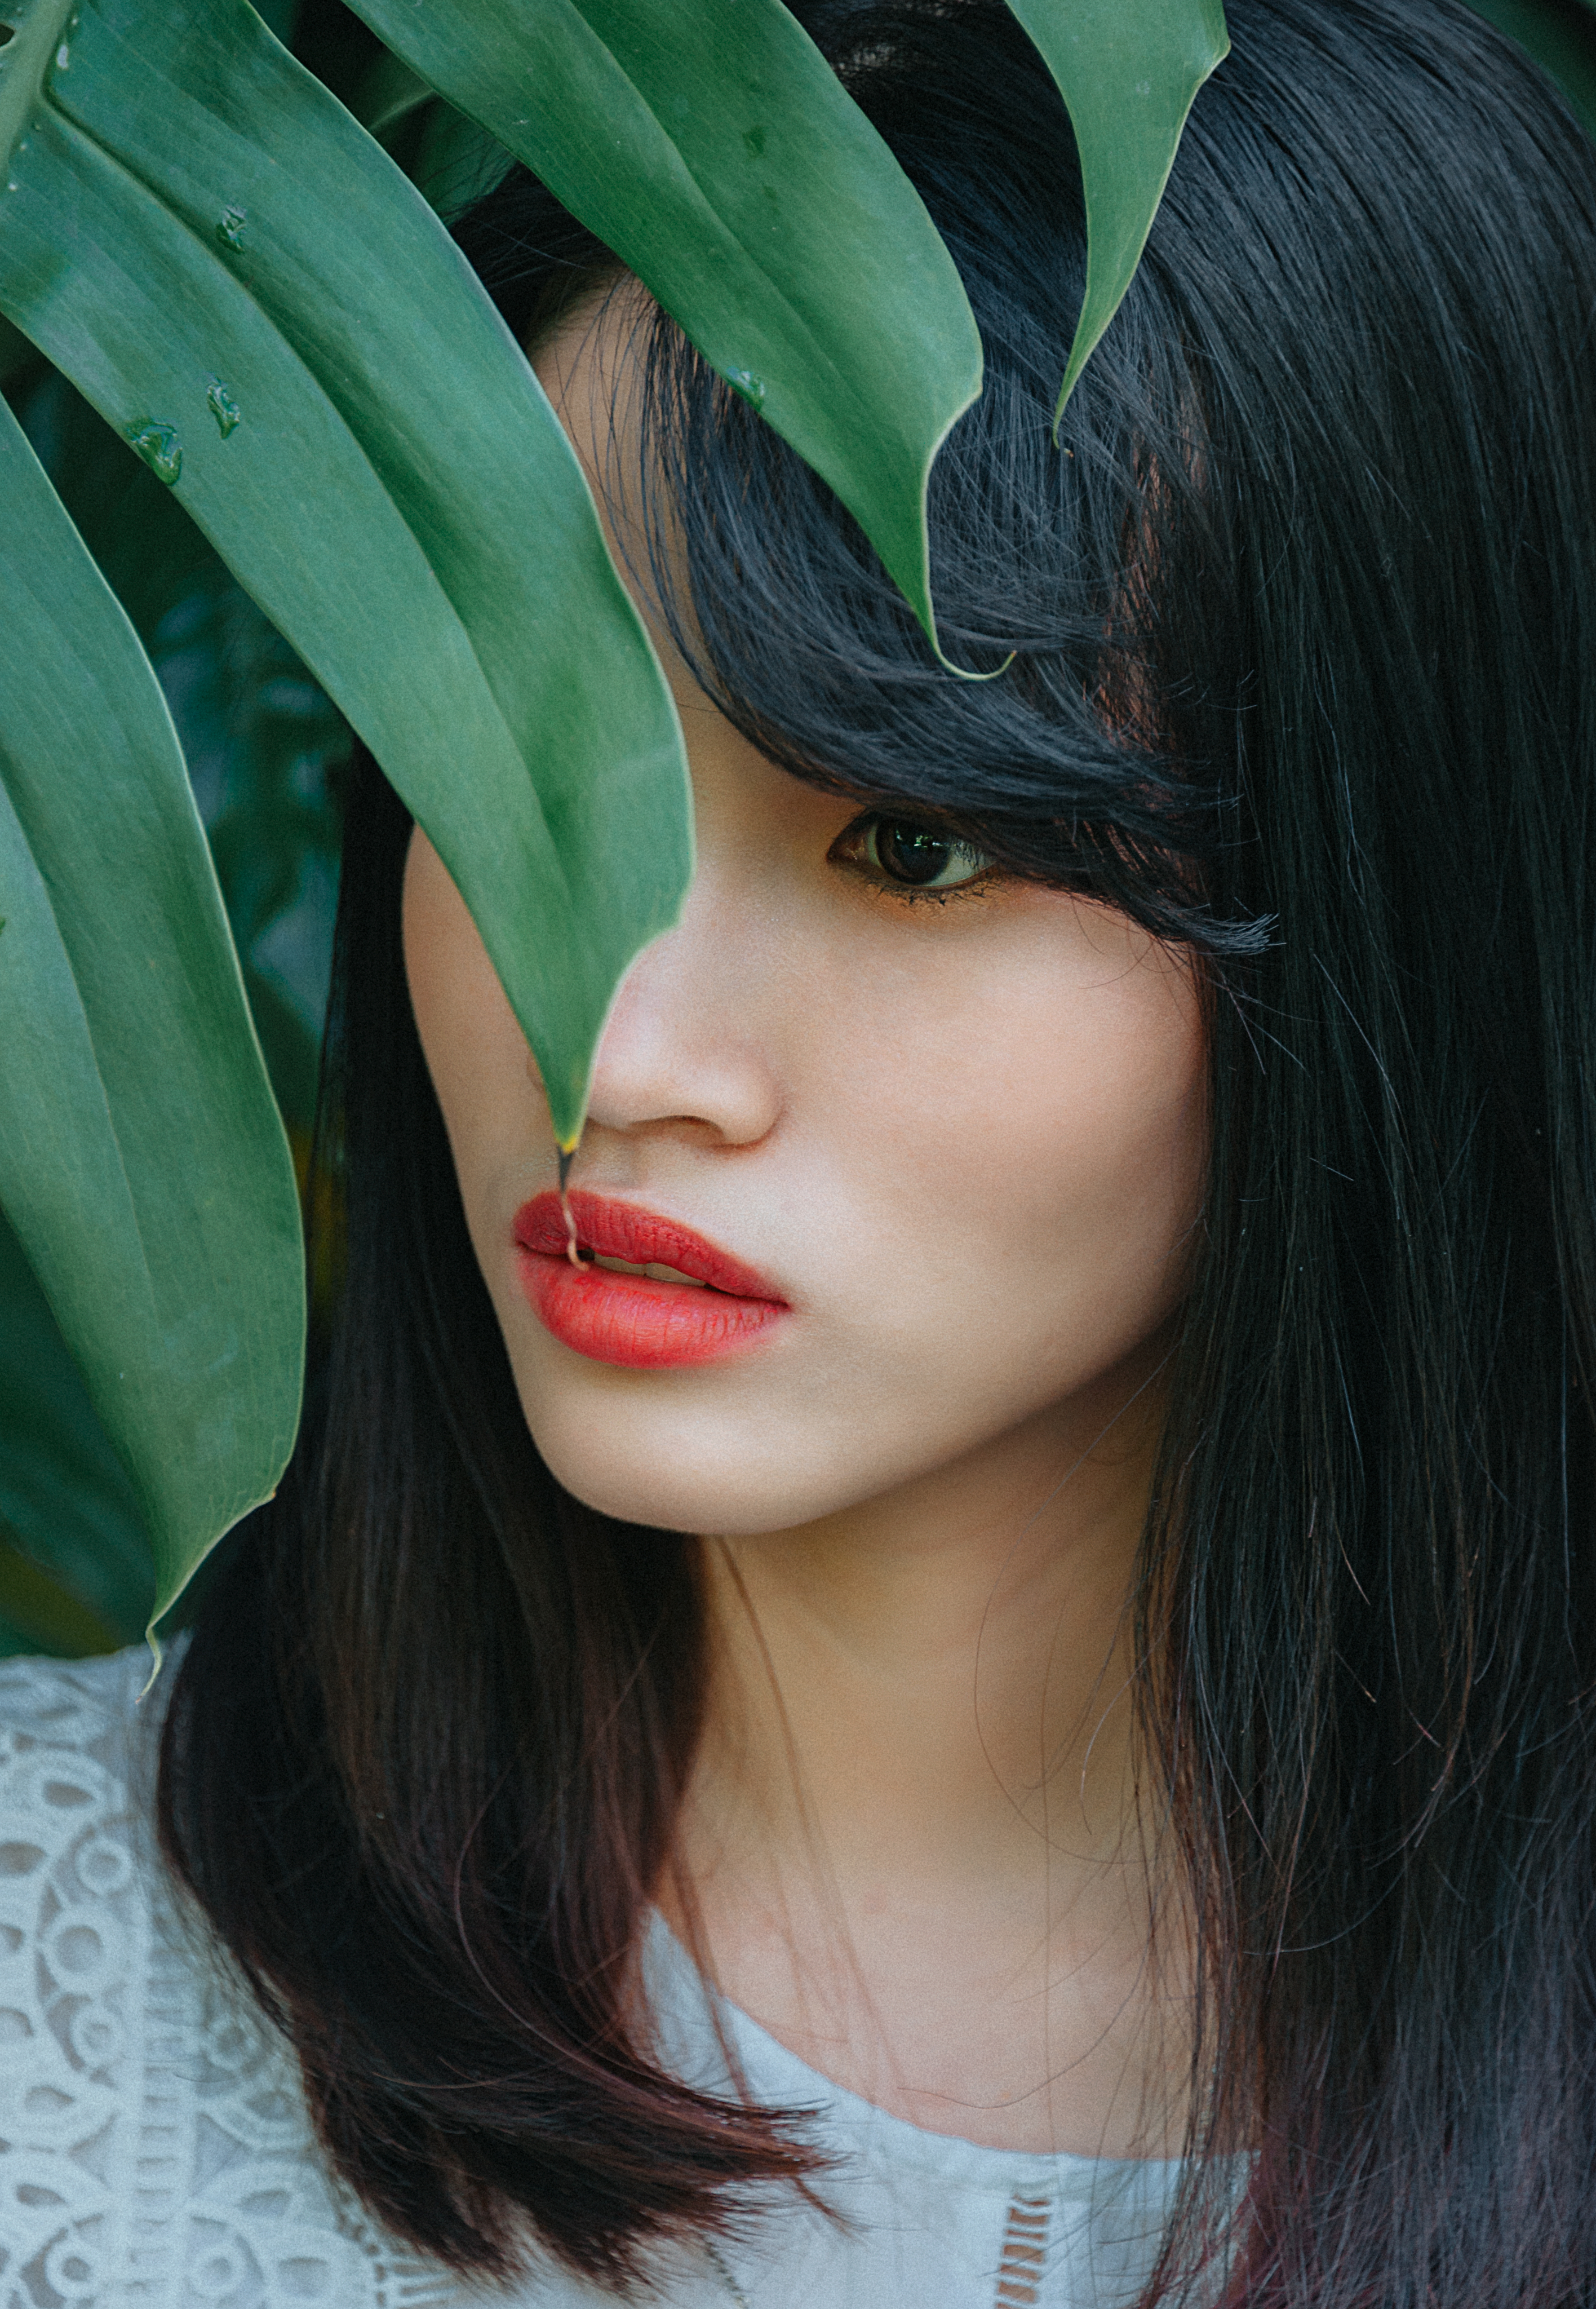
beautiful, girl, beauty, black hair, brown hair, lip, long hair, hair coloring